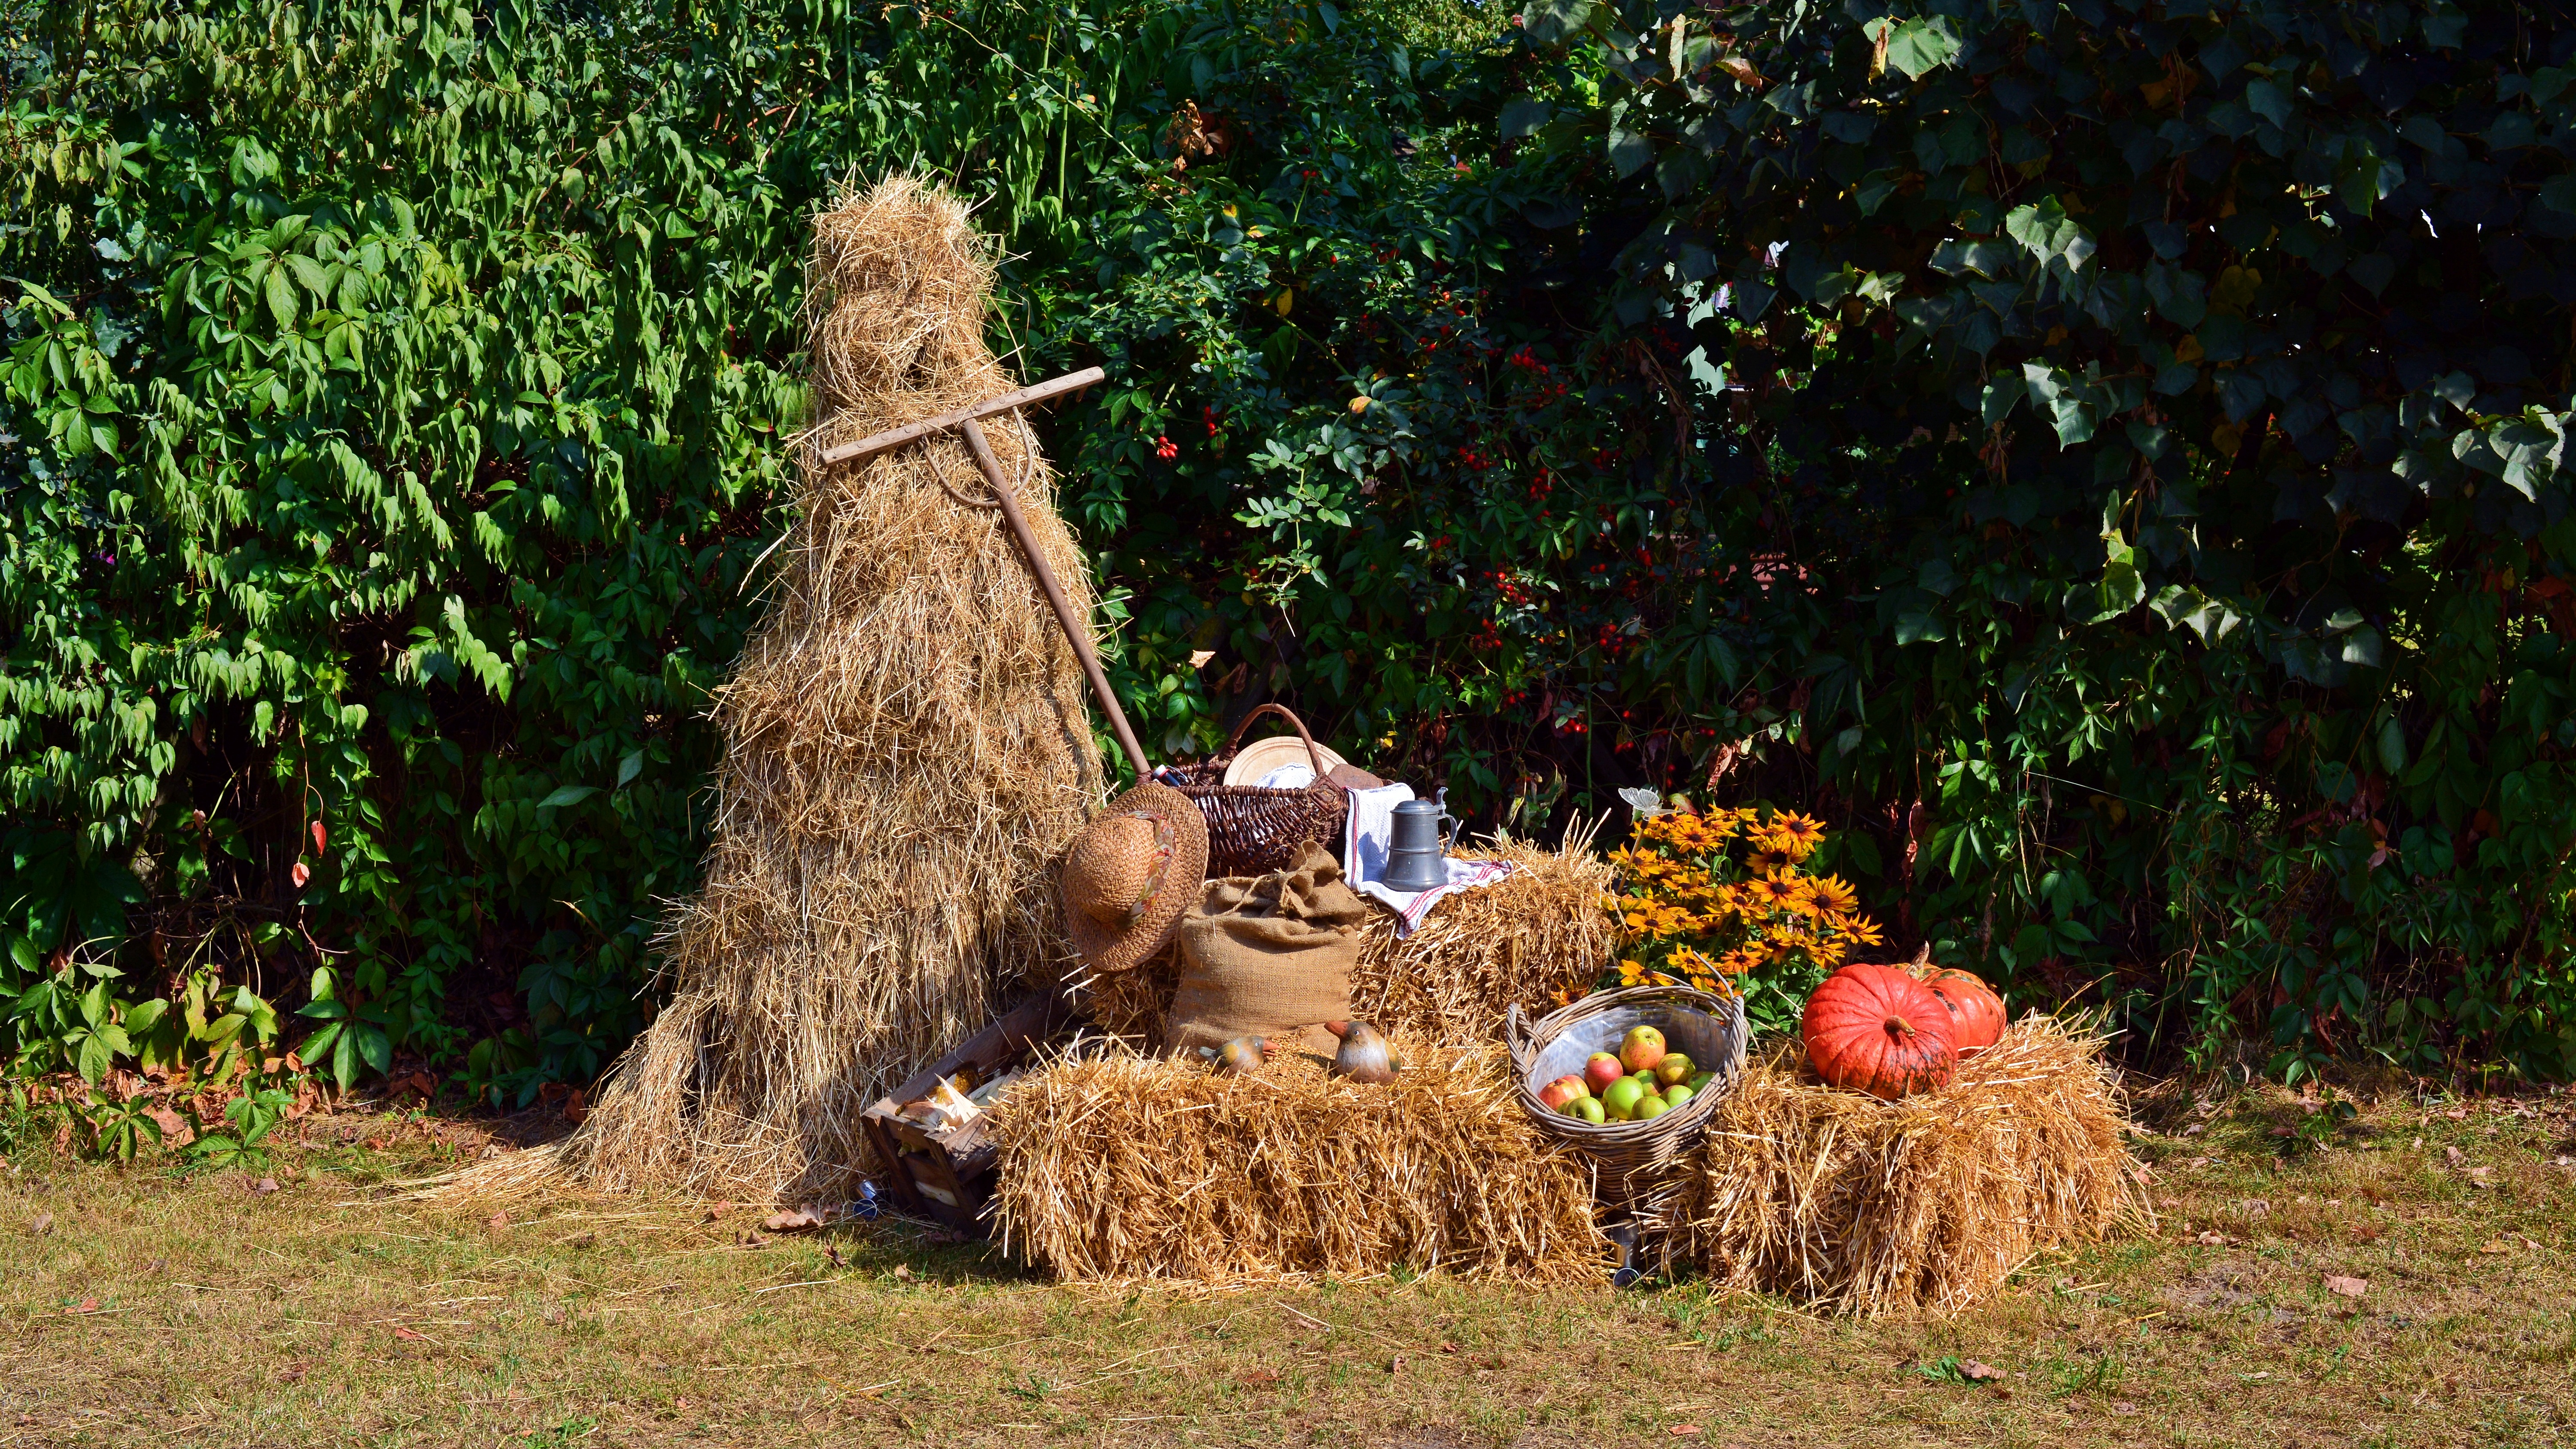
tree, nature, grass, plant, farm, flower, wildlife, decoration, harvest, autumn, agriculture, garden, deco, thanksgiving, autumn decoration, rural area, harvest festival